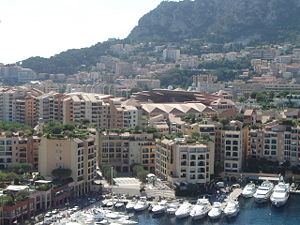
Stade Louis II
Stade Louis II
Stade Louis II er et stadion i Monaco, der er hjemmebane for Ligue 1-klubben AS Monaco. Stadionet har plads til 18.500 tilskuere, og alle pladser er siddepladser.